Léonard Gaultier

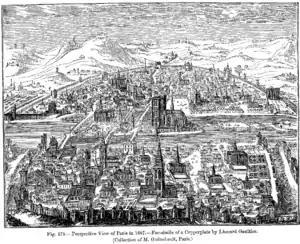
"Perspective view of Paris in 1607"

Léonard Gaultier, or, as he sometimes signed himself, Galter, a French engraver, was born at Mainz about 1561, and died in Paris in 1641. His style of work resembles that of Wierix and Crispyn van de Passe. His prints are executed entirely with the graver, with great precision, but in a stiff, formal manner. He must have been very laborious, as the Abbé de Marolles possessed upwards of eight hundred prints by him, many of which were after his own designs. They consist of portraits, and various subjects, of which the following are the most worthy of notice. They are sometimes signed with his name, and sometimes with a cipher GL.